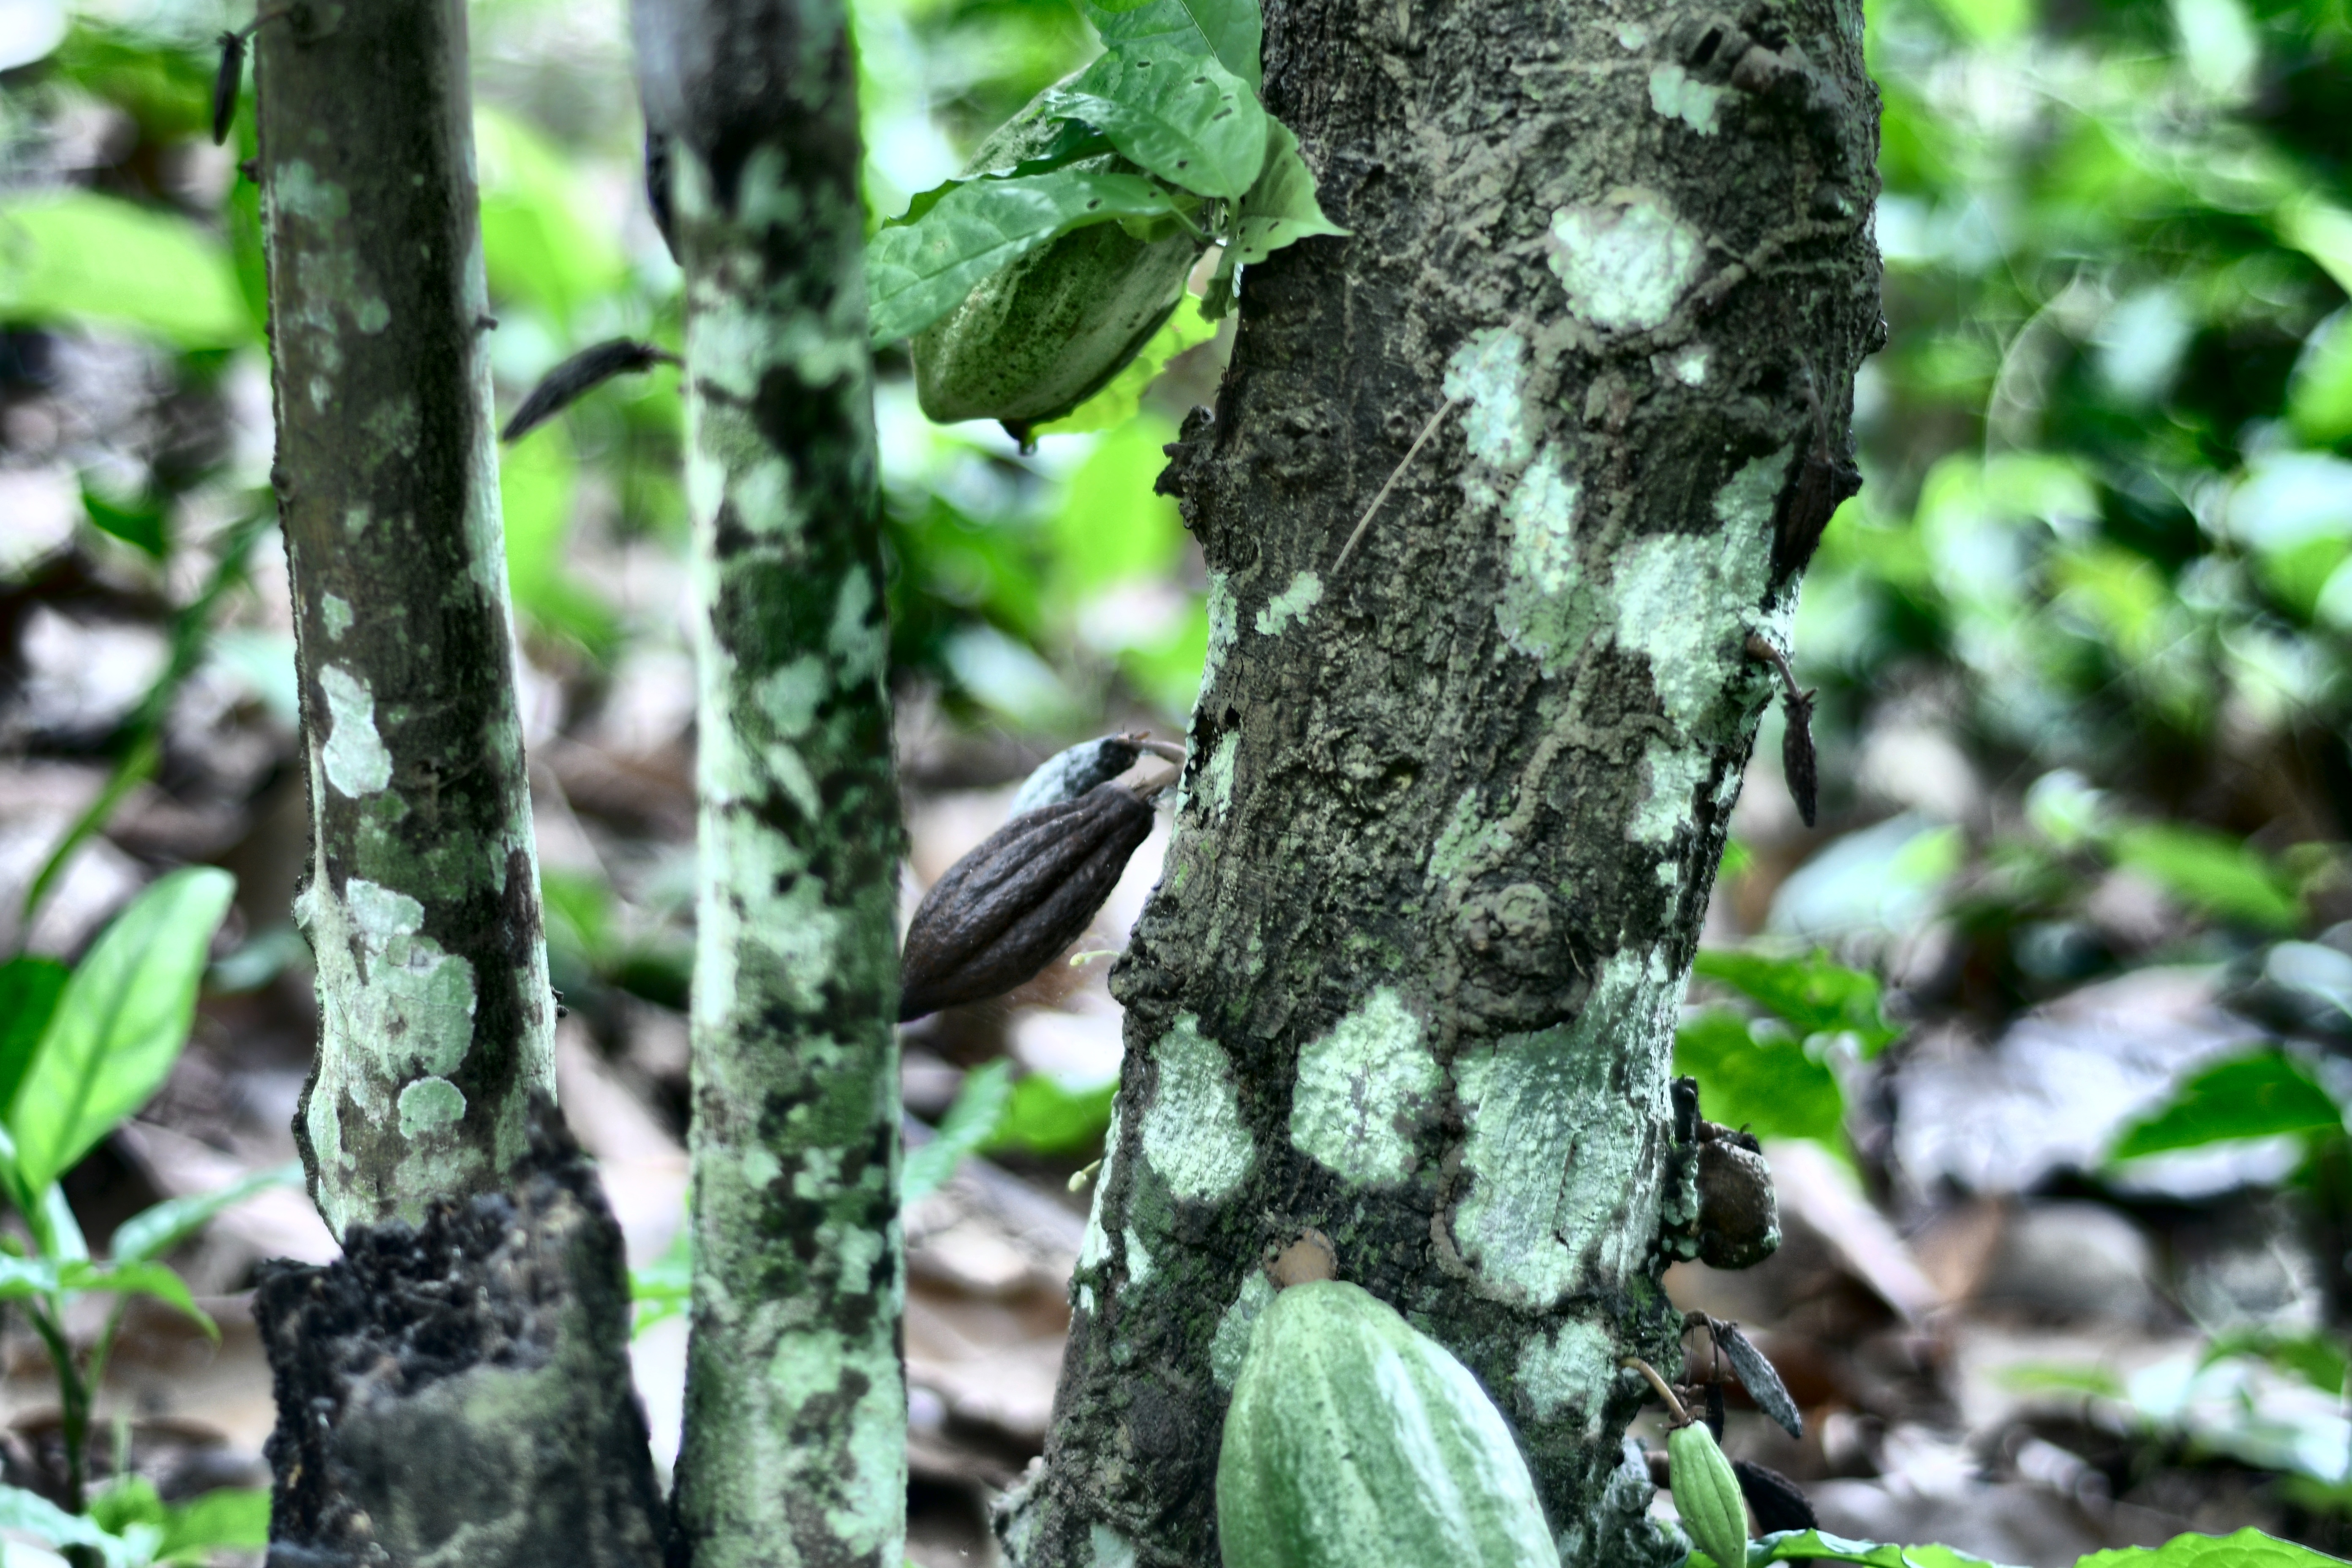
Maturity: unmature
Variety: Amelonado